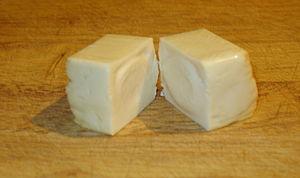
Le fromage de Pálpuszta est un fromage hongrois, spécialité de Budapest.